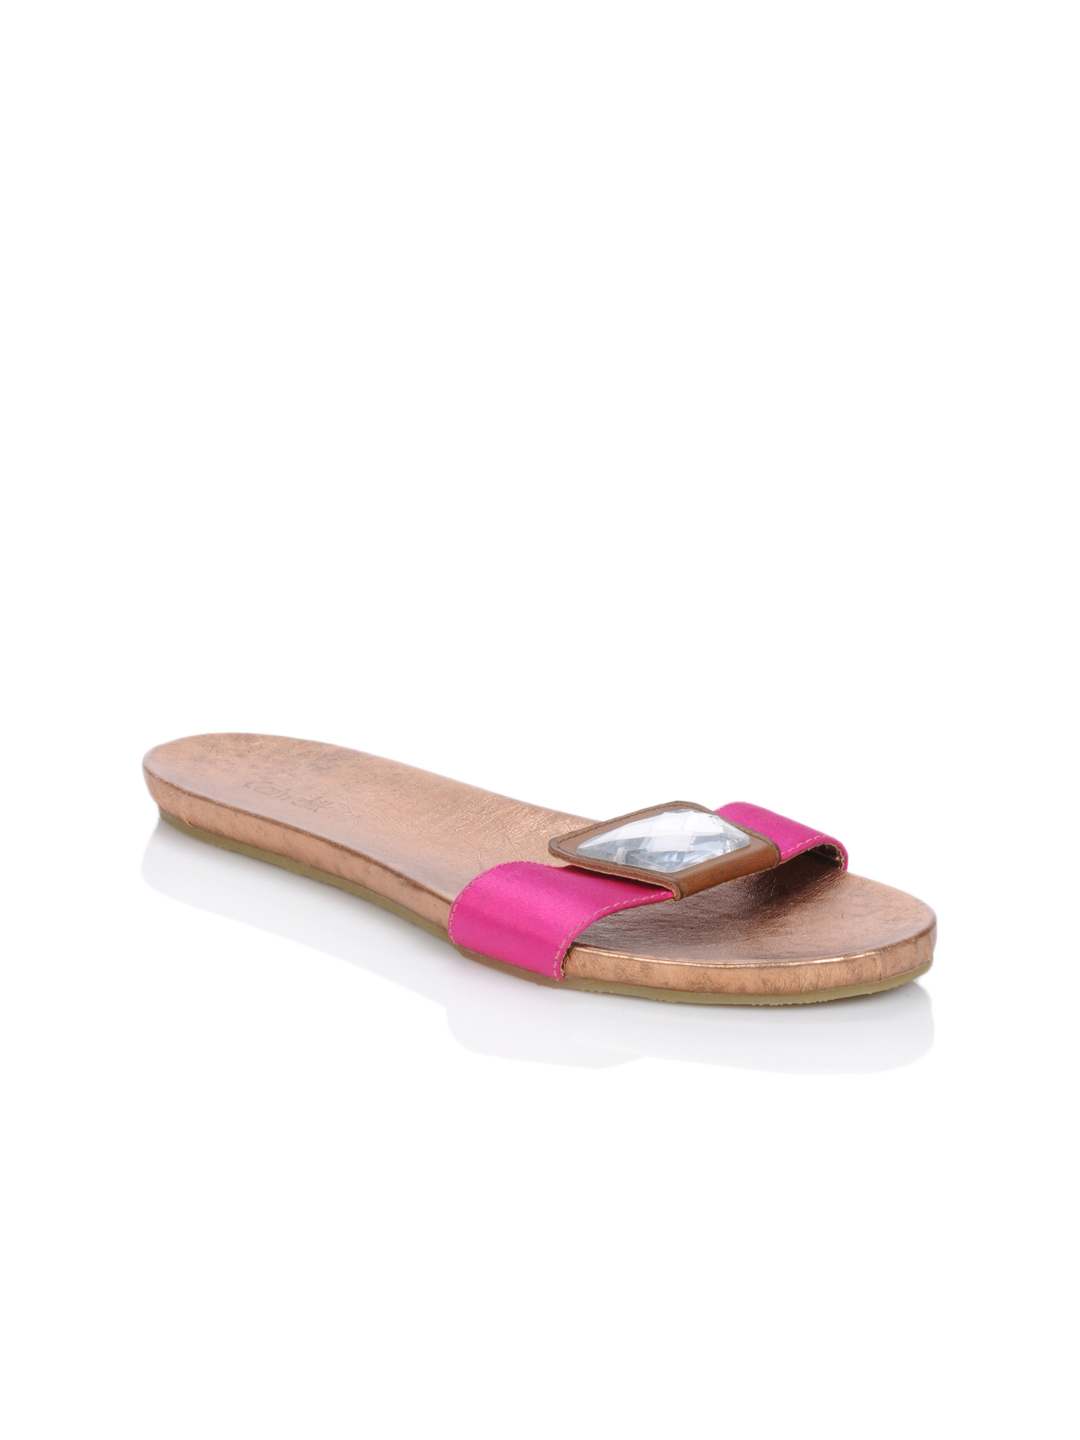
Catwalk Women Pink & Copper Flats
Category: Footwear / Shoes / Heels
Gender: Women
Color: Pink
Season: Winter 2015
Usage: Casual